Cabinet of curiosities

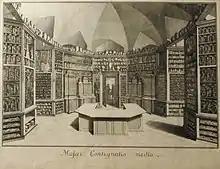
German cabinet, 1745

In 1671, when visiting Thomas Browne (1605–1682), the courtier John Evelyn remarked,